Elizabeth Surr

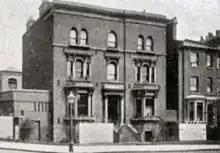
St Paul's Children's Home, Limehouse, 1903 photograph, (by then renamed as Leopold House)

Scrutton was a wealthy shipowner, a founder of Mill Hill School, and a supporter of ragged schools. He was elected to the London School Board in 1870, and was interested in industrial schools for boys who were truants or criminals. The Industrial Schools Act 1857 created a class of boarding schools designed to provide care and vocational education for certain groups of deprived children. The LSB had to deal with truancy, as evidenced by its Special Committee on Incorrigible Truants, on which Surr sat. This committee became the Industrial Schools Committee.